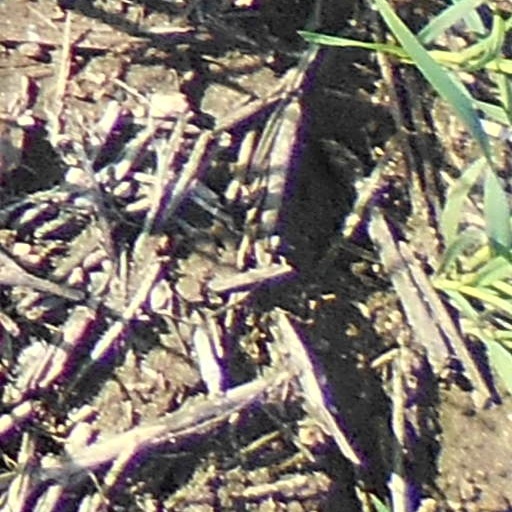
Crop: wheat